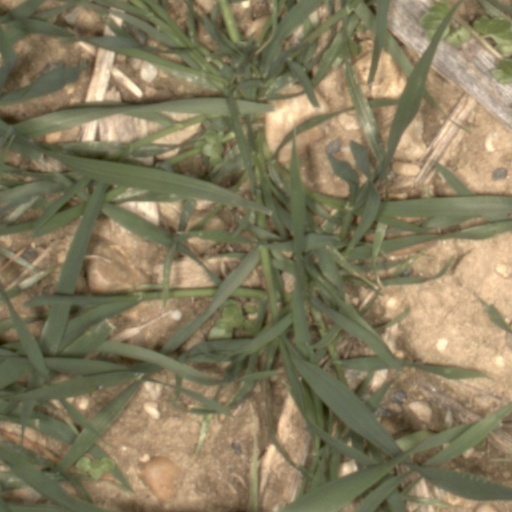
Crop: wheat